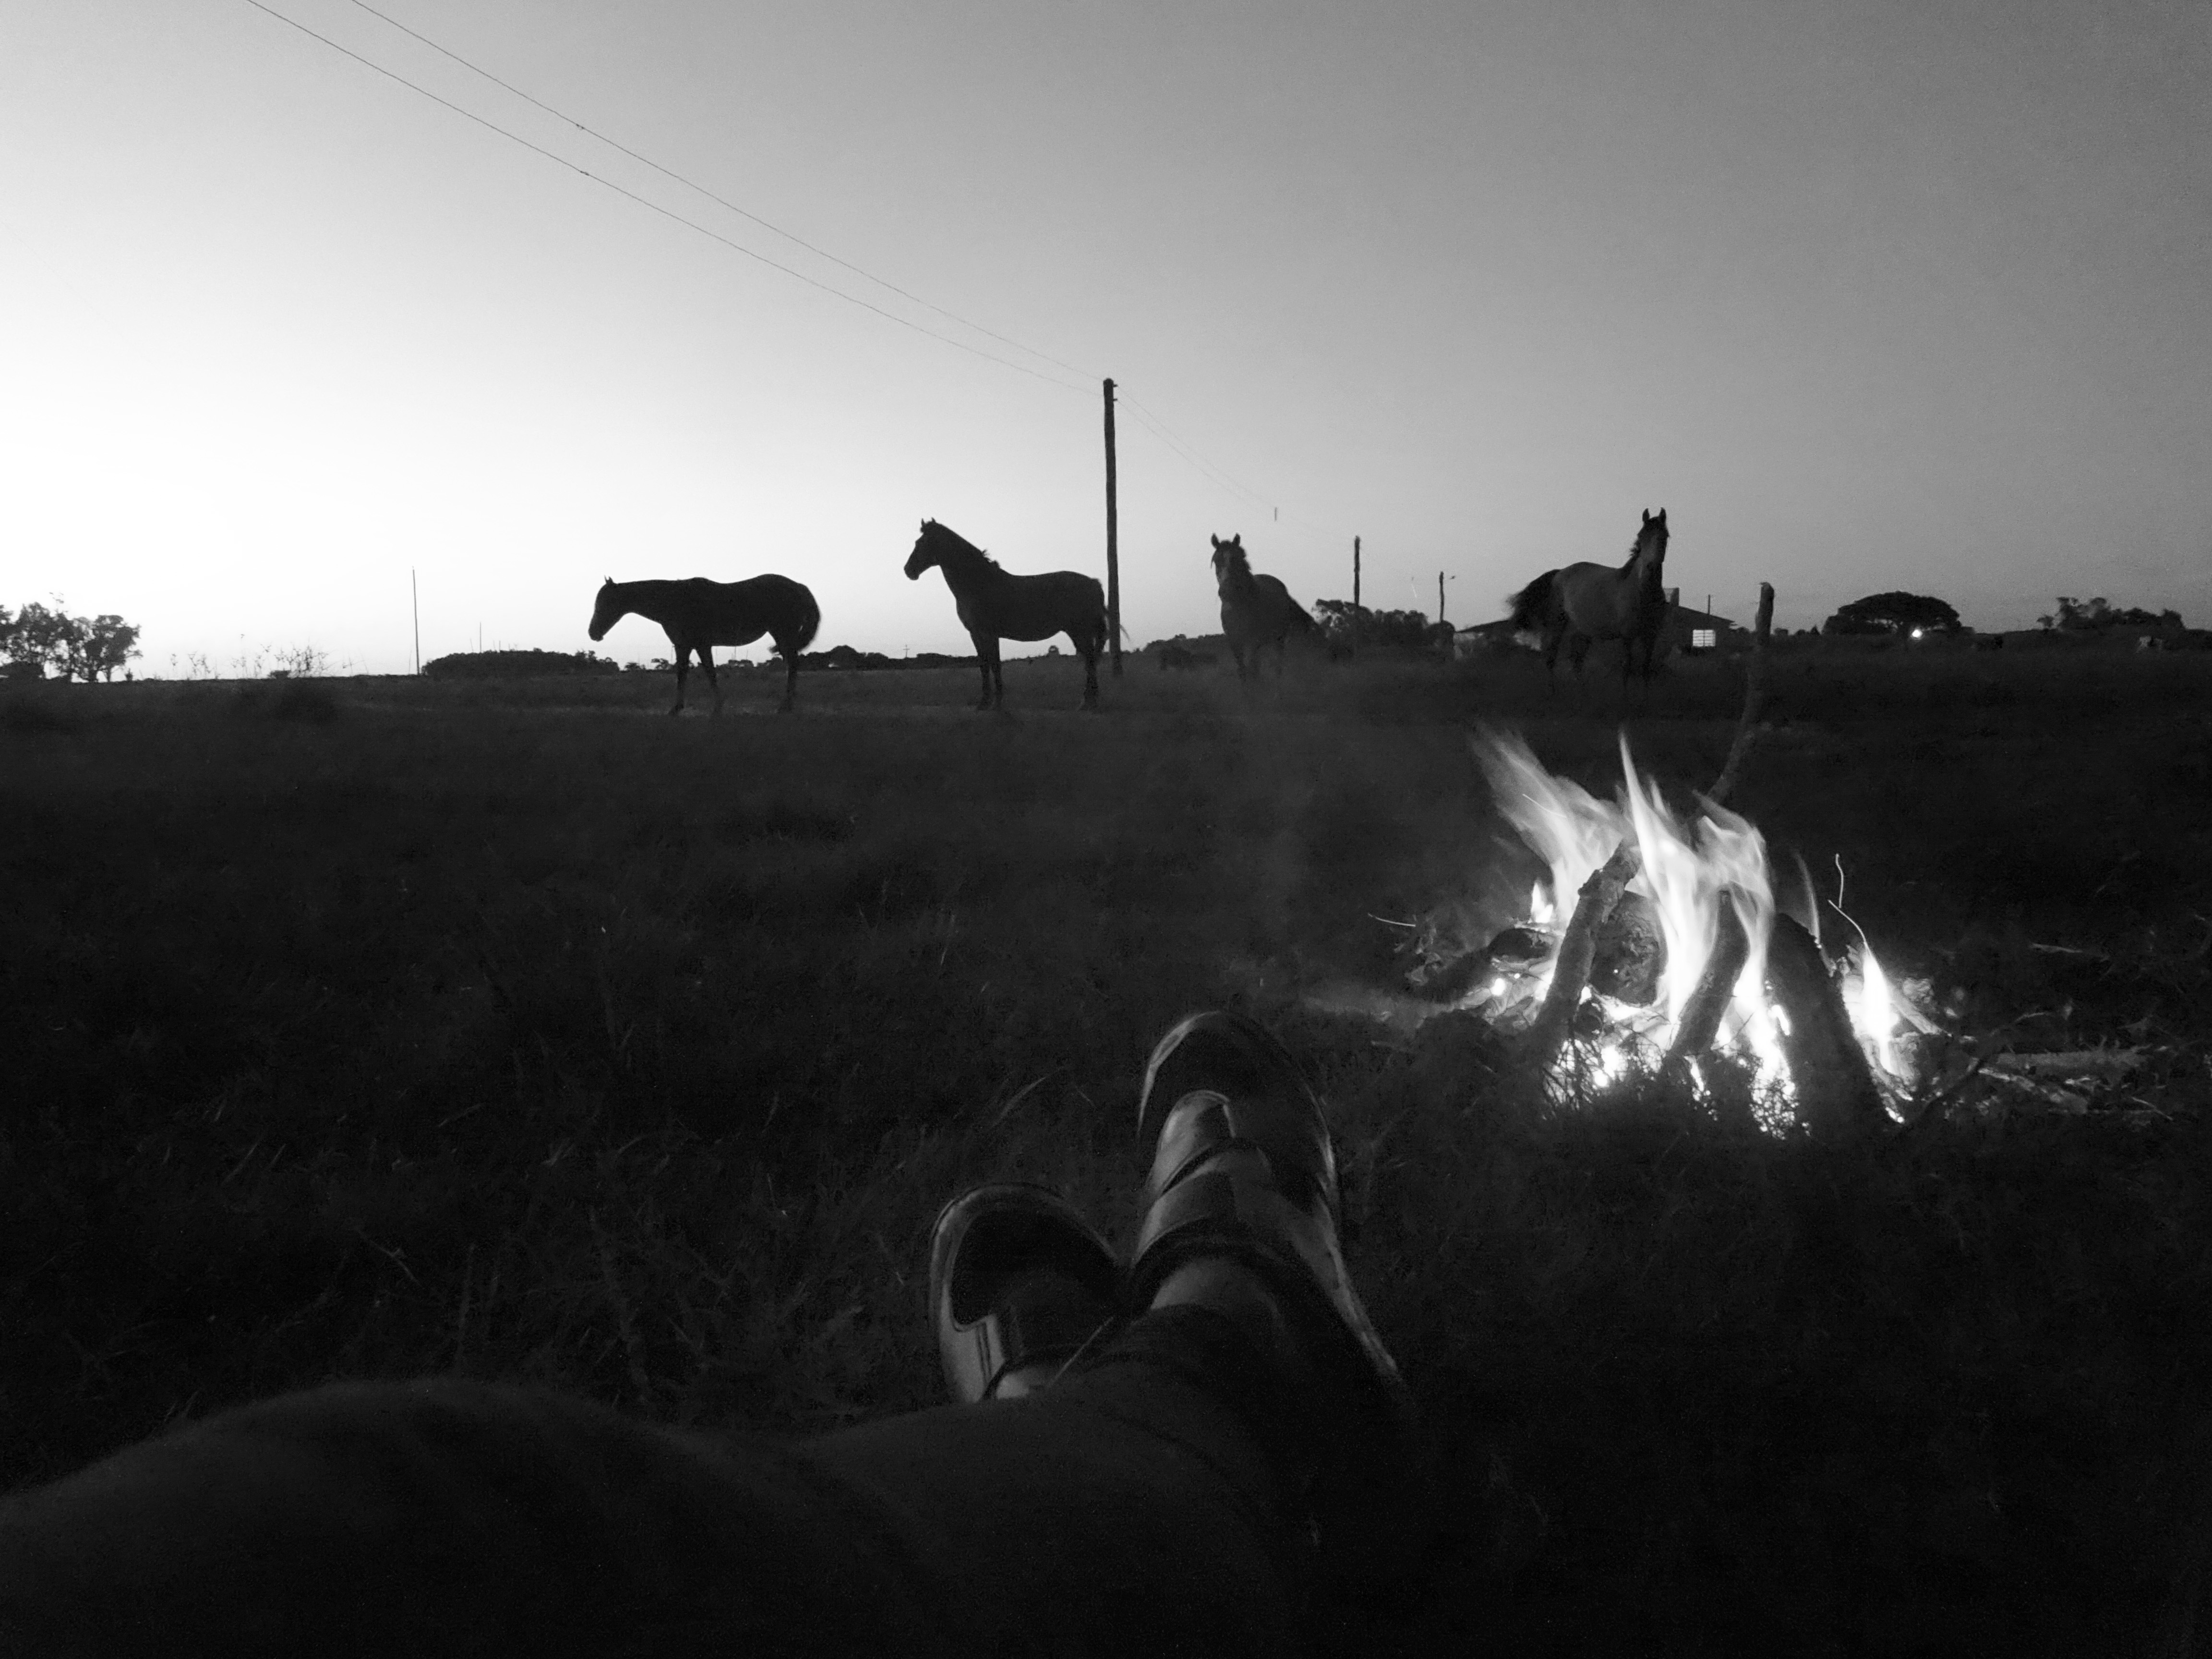
silhouette, light, cloud, black and white, white, photography, morning, darkness, black, monochrome, monochrome photography, film noir, atmospheric phenomenon, atmosphere of earth